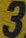
Number: 3